Green Arrow: Year One

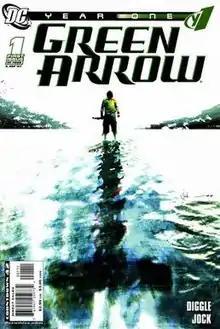
Cover to "Green Arrow: Year One" #1, art by Jock.

Green Arrow: Year One is a 2007 Green Arrow limited series published by DC Comics. The series is written by Andy Diggle with art by Jock, the acclaimed team behind "The Losers".